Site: brandenburg
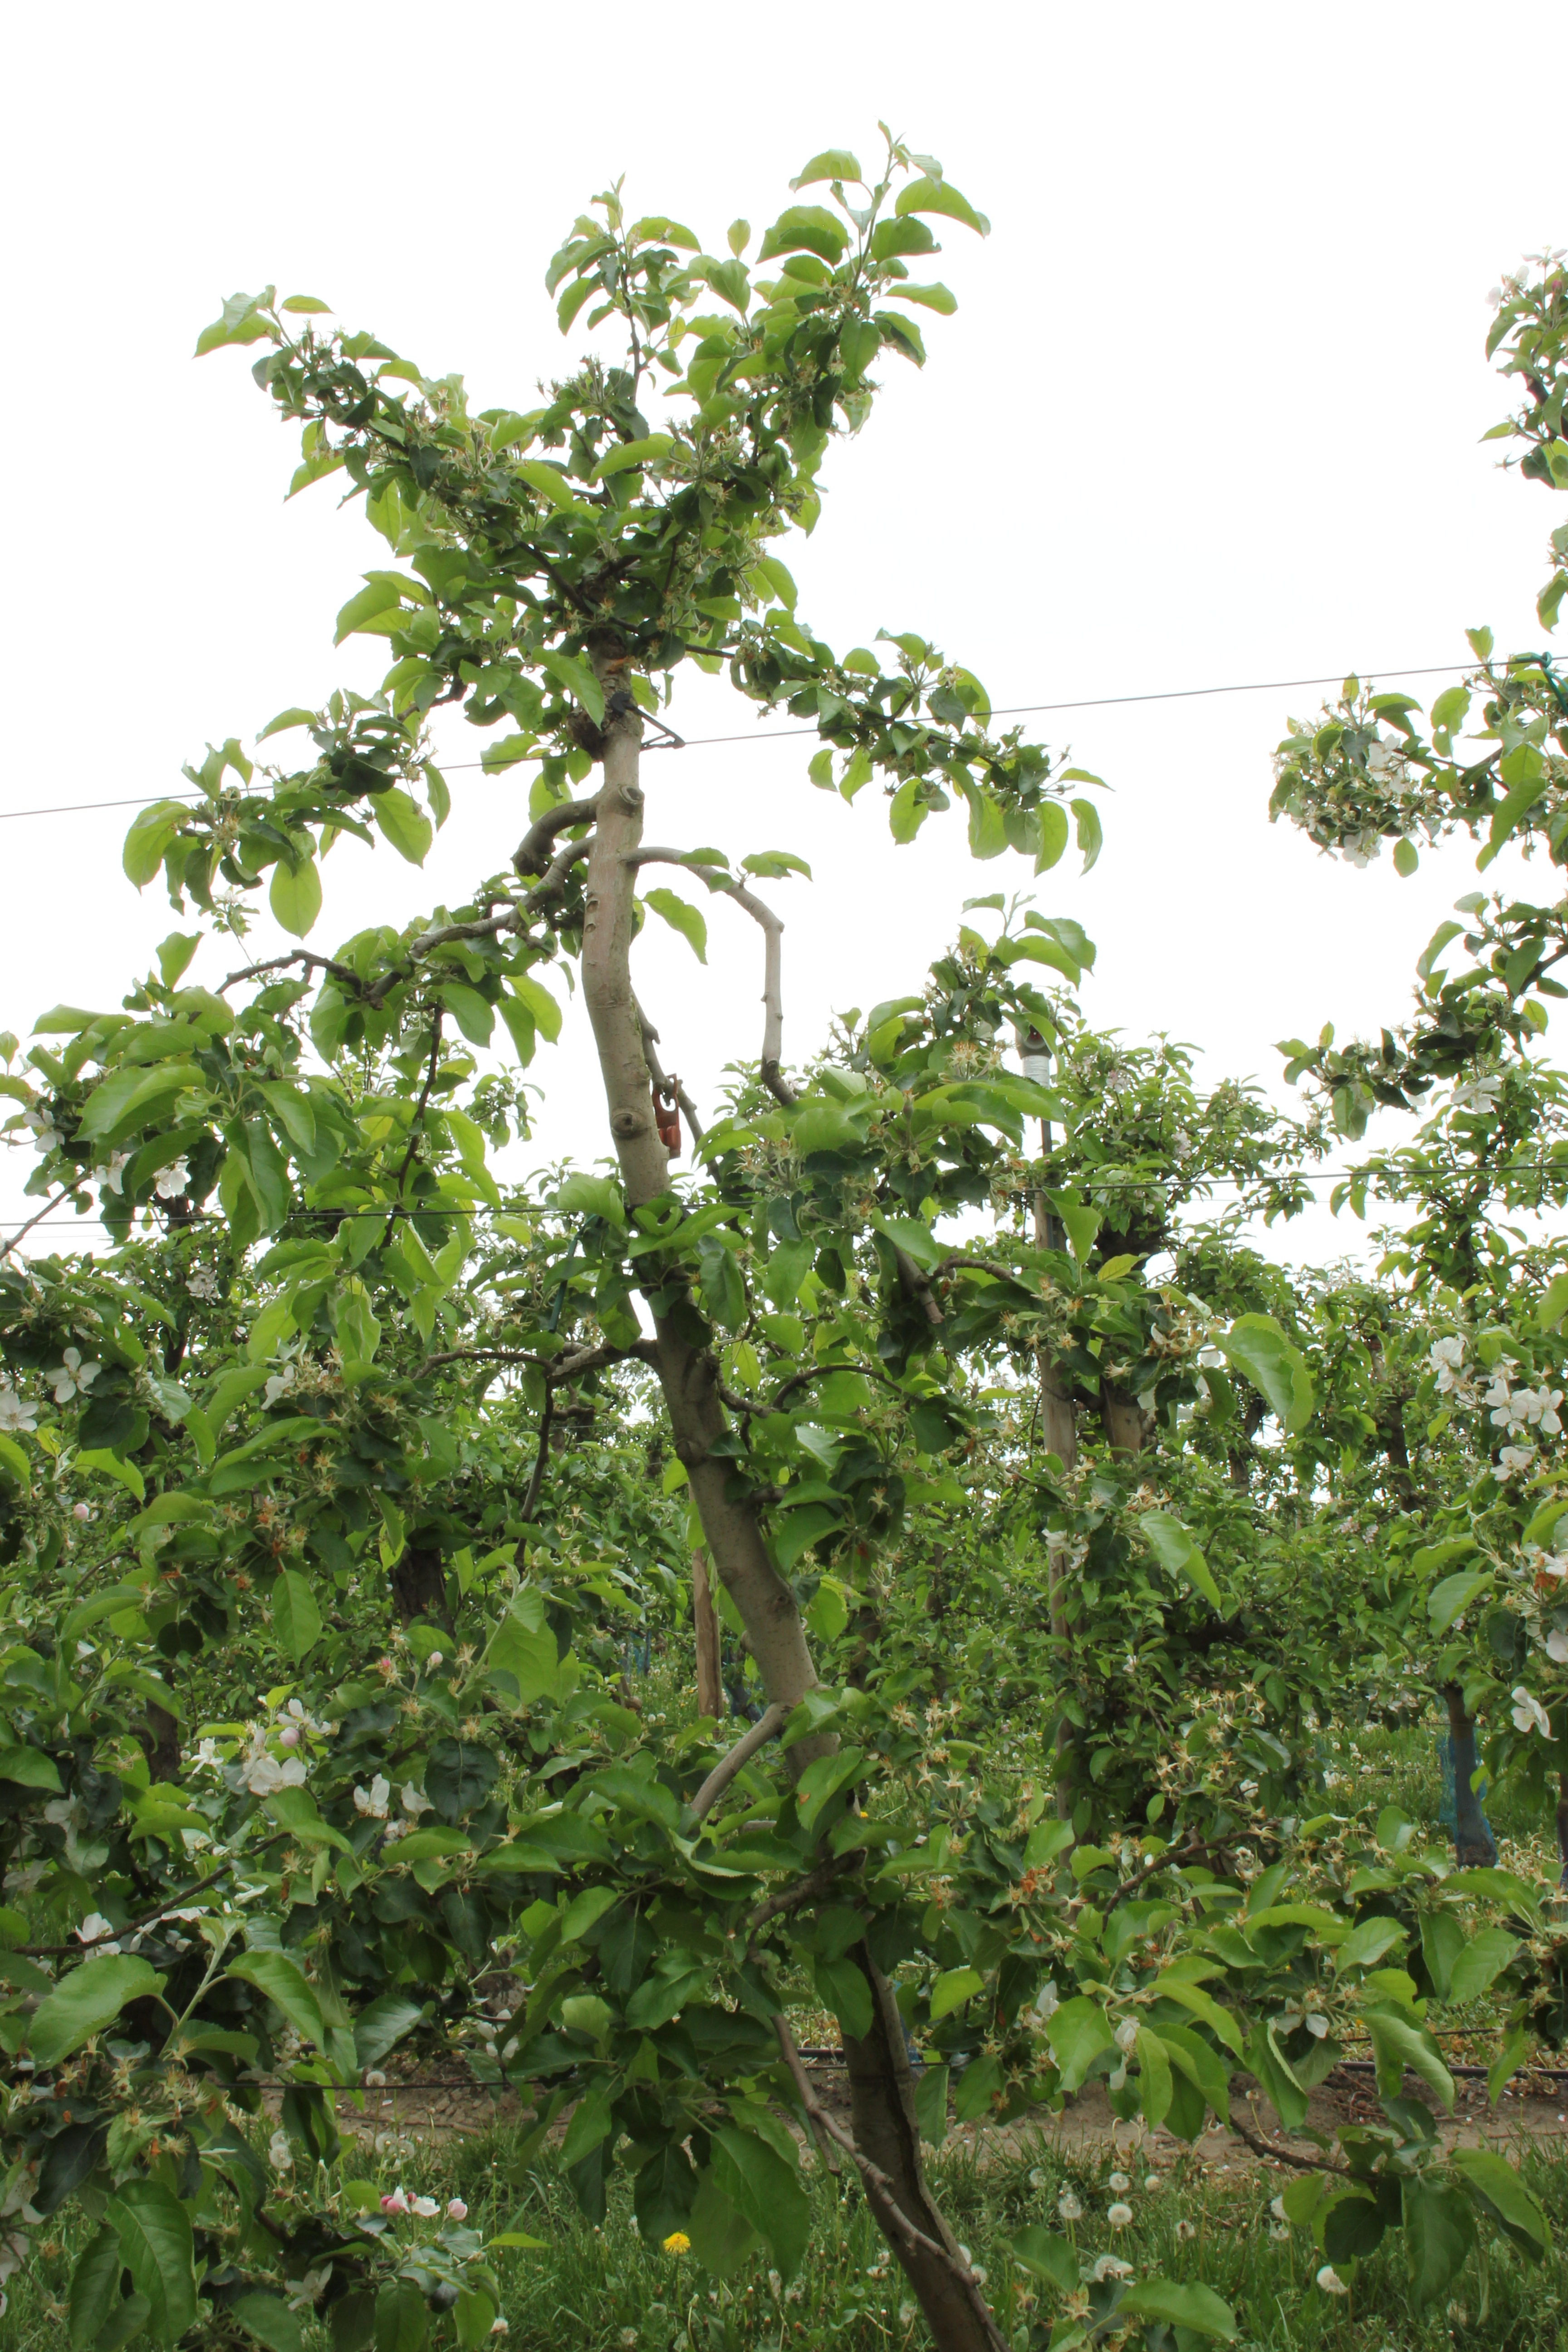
Growth stage (BBCH 67): Flowering